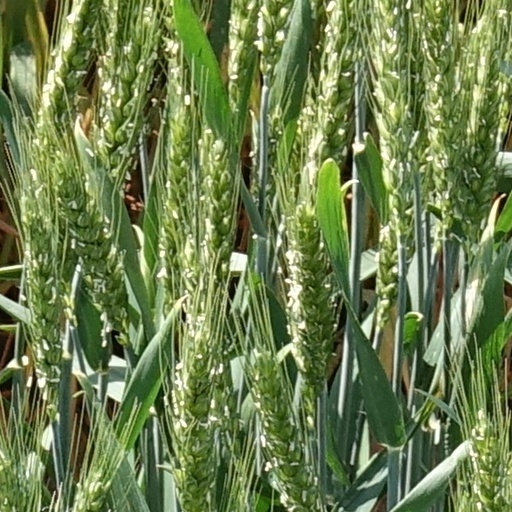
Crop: wheat